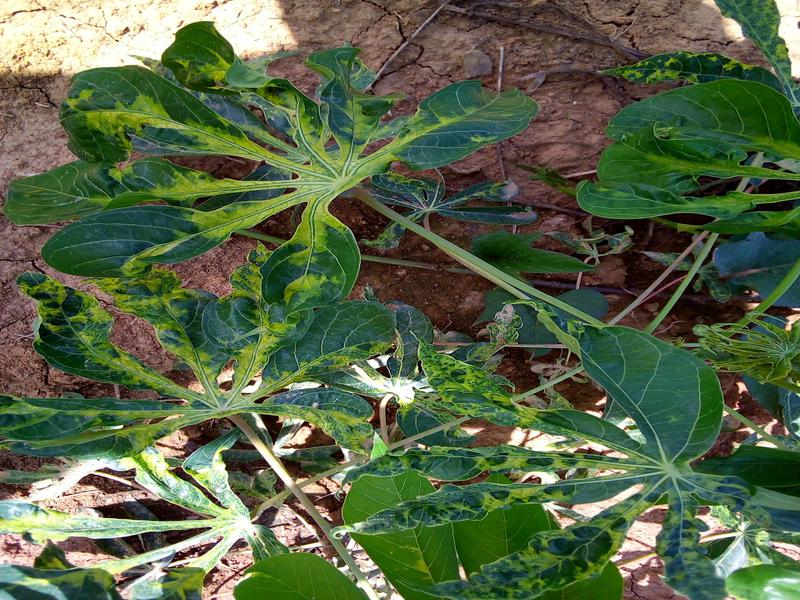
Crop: cassava
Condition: mosaic_disease